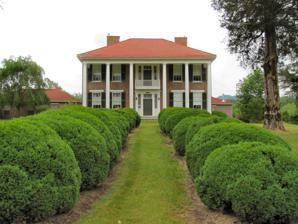
Building: William Cocke House
Country: United States of America
Year built: 1850
Historic house in Tennessee, United States United States historic place William Cocke House U.S. National Register of Historic Places Show map of Tennessee Show map of the United States Nearest city Rutledge, Tennessee Coordinates 36°18′6″N 83°27′24″W / 36.30167°N 83.45667°W / 36.30167; -83.45667 Area 6.1 acres (2.5 ha) Built 1850 ( 1850 ) Architectural style Greek Revival NRHP reference No. 80003799 Added to NRHP July 3, 1980 The William Cocke House is a historic house registered on the National Register of Historic Places , located along Old U.S. Route 11W near Rutledge, Tennessee . It is locally significant as a reminder of Grainger County 's political history, and as an example of the Greek Revival style of architecture displayed in East Tennessee . Description and history The 2-story brick structure, built c. 1850 in the Greek Revival style, rests on a solid brick foundation. A one-story ell attached to the south elevation serves as the kitchen. The house is arranged in a rectilinear floor plan with a central hall, interior chimneys and covered with a pitched hip roof with asphalt shingles. was built in 1850. It was the home of William Michael Cocke . A member of a politically prominent family, he represented Grainger County in both the Tennessee House of Representatives and Tennessee Senate , and served in the U.S. House of Representatives from 1845 to 1849. The house was listed on the National Register of Historic Places on July 3, 1980. References